Haymarket affair

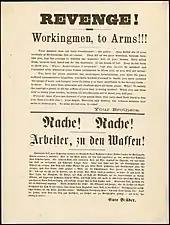

Outraged by this act of police violence, local anarchists quickly printed and distributed fliers calling for a rally the following day at Haymarket Square (also called the Haymarket), which was then a bustling commercial center near the corner of Randolph Street and Desplaines Street. Printed in German and English, the fliers stated that the police had murdered the strikers on behalf of business interests and urged workers to seek justice. The first fliers contain the words "Workingmen Arm Yourselves and Appear in Full Force!" When Spies saw the line, he said he would not speak at the rally unless the words were removed from the flier. All but a few hundred fliers were destroyed, and new fliers were printed without the offending words. More than 20,000 copies were distributed.